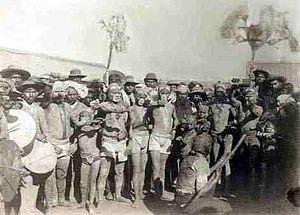
L’apartheid était une politique dite de « développement séparé » affectant des populations selon des critères raciaux ou ethniques dans des zones géographiques déterminées. Il fut conceptualisé et introduit à partir de 1948 en Afrique du Sud par le Parti national, puis aboli le 30 juin 1991. La politique d'apartheid se voulait l'aboutissement institutionnel d'une politique et d'une pratique jusque-là empirique de ségrégation raciale, élaborée en Afrique du Sud depuis la fondation par la Compagnie néerlandaise des Indes orientales de la colonie du Cap en 1652. Avec l'apartheid, le rattachement territorial et le statut social dépendaient du statut racial de l'individu. L'apartheid a également été appliqué de 1959 à 1979 dans le Sud-Ouest africain, alors administré par l'Afrique du Sud.